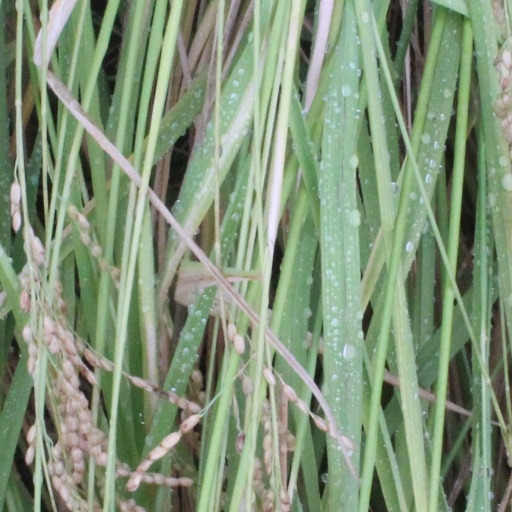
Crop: rice